Answer in natural language. How many Sinks are visible in the scene? Choose between the following options: 4, 0, 2, 1 or 3
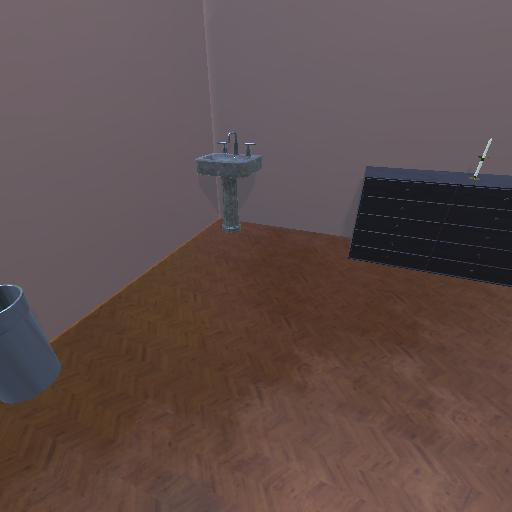
<answer>1</answer>